Florida Gators

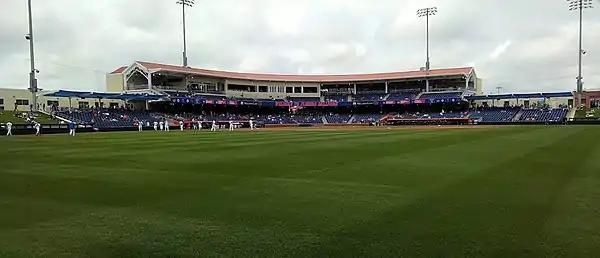
Condron Ballpark at McKethan Field

Coach Andy Lopez took over the Gators baseball program in 1994, one season after leading the Pepperdine Waves to their first College World Series championship. In 1996, he coached the Gators to a fifty-win season and a College World Series bid. By 2000, the program had seemingly hit a plateau and Lopez was replaced.